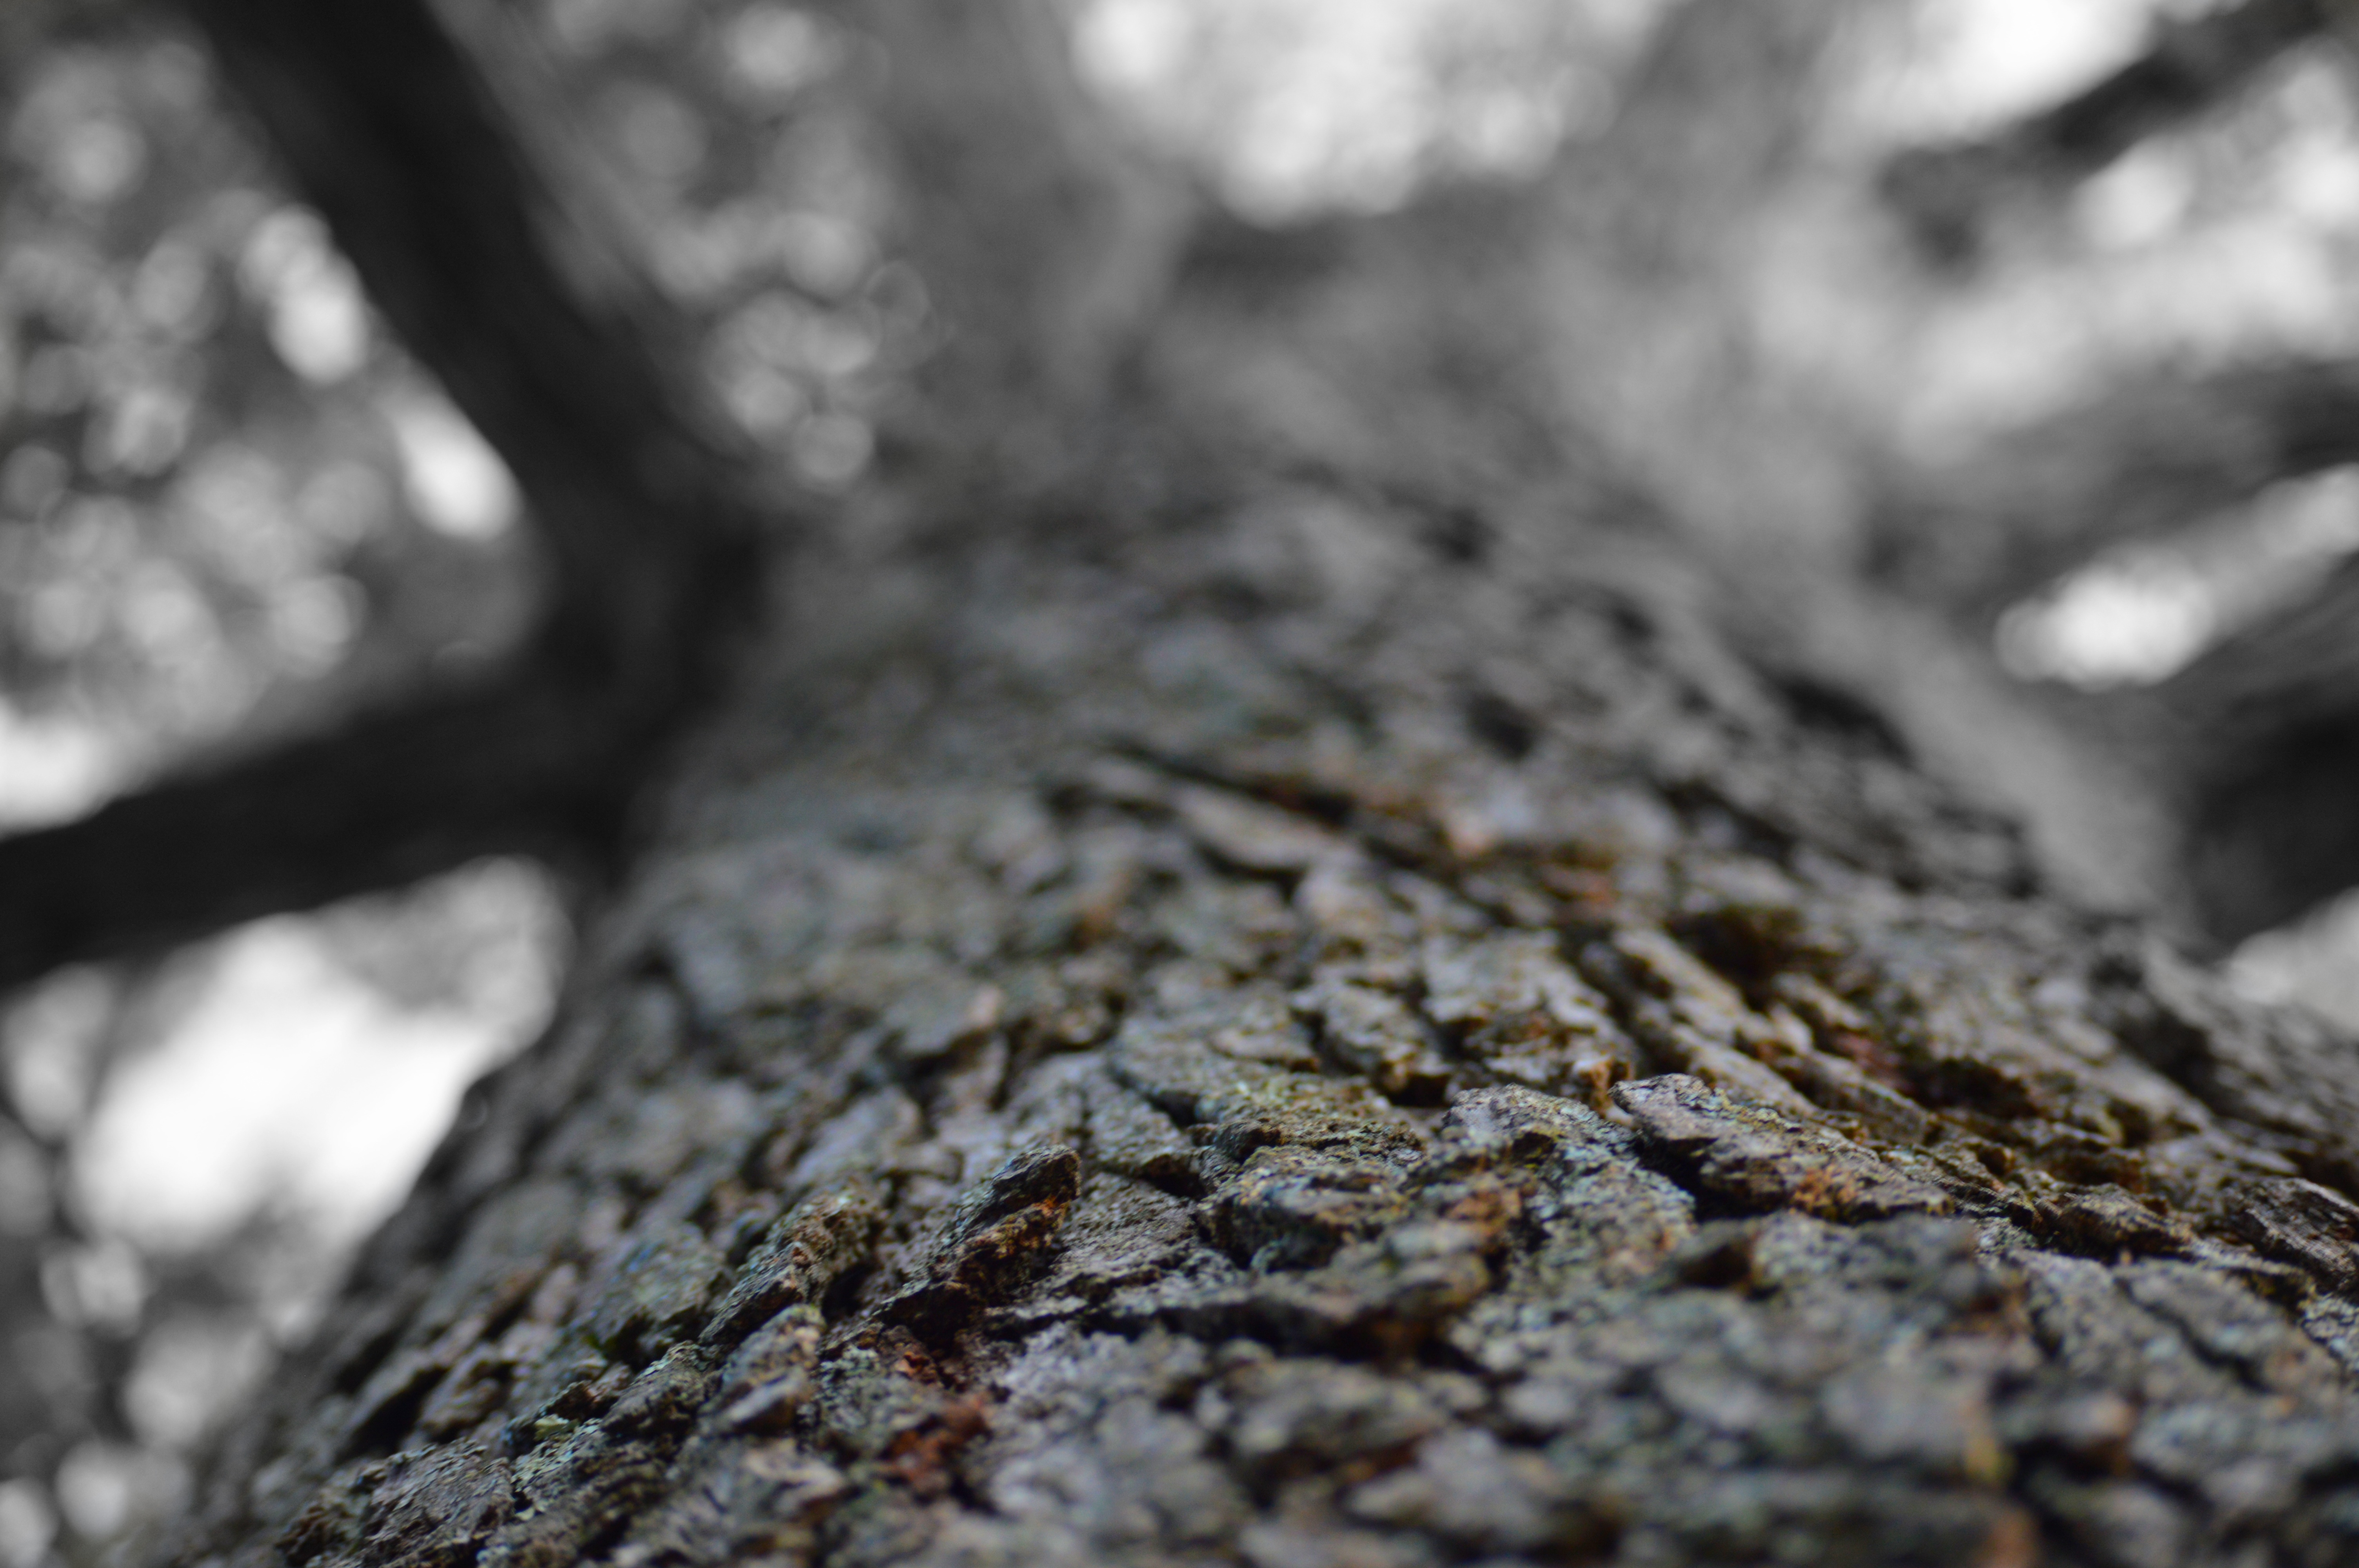
tree, nature, forest, rock, branch, snow, winter, black and white, plant, wood, photography, sunlight, texture, leaf, frost, trunk, soil, black, monochrome, season, material, close up, macro photography, monochrome photography, woody plant